George Schildmiller

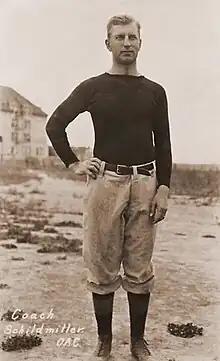
Schildmiller in 1910

George Henry Schildmiller (January 9, 1882 – February 23, 1960) was an American college football player and coach. He played for Dartmouth College and coached at the University of Maine in 1909 and at Oregon State University in 1910.